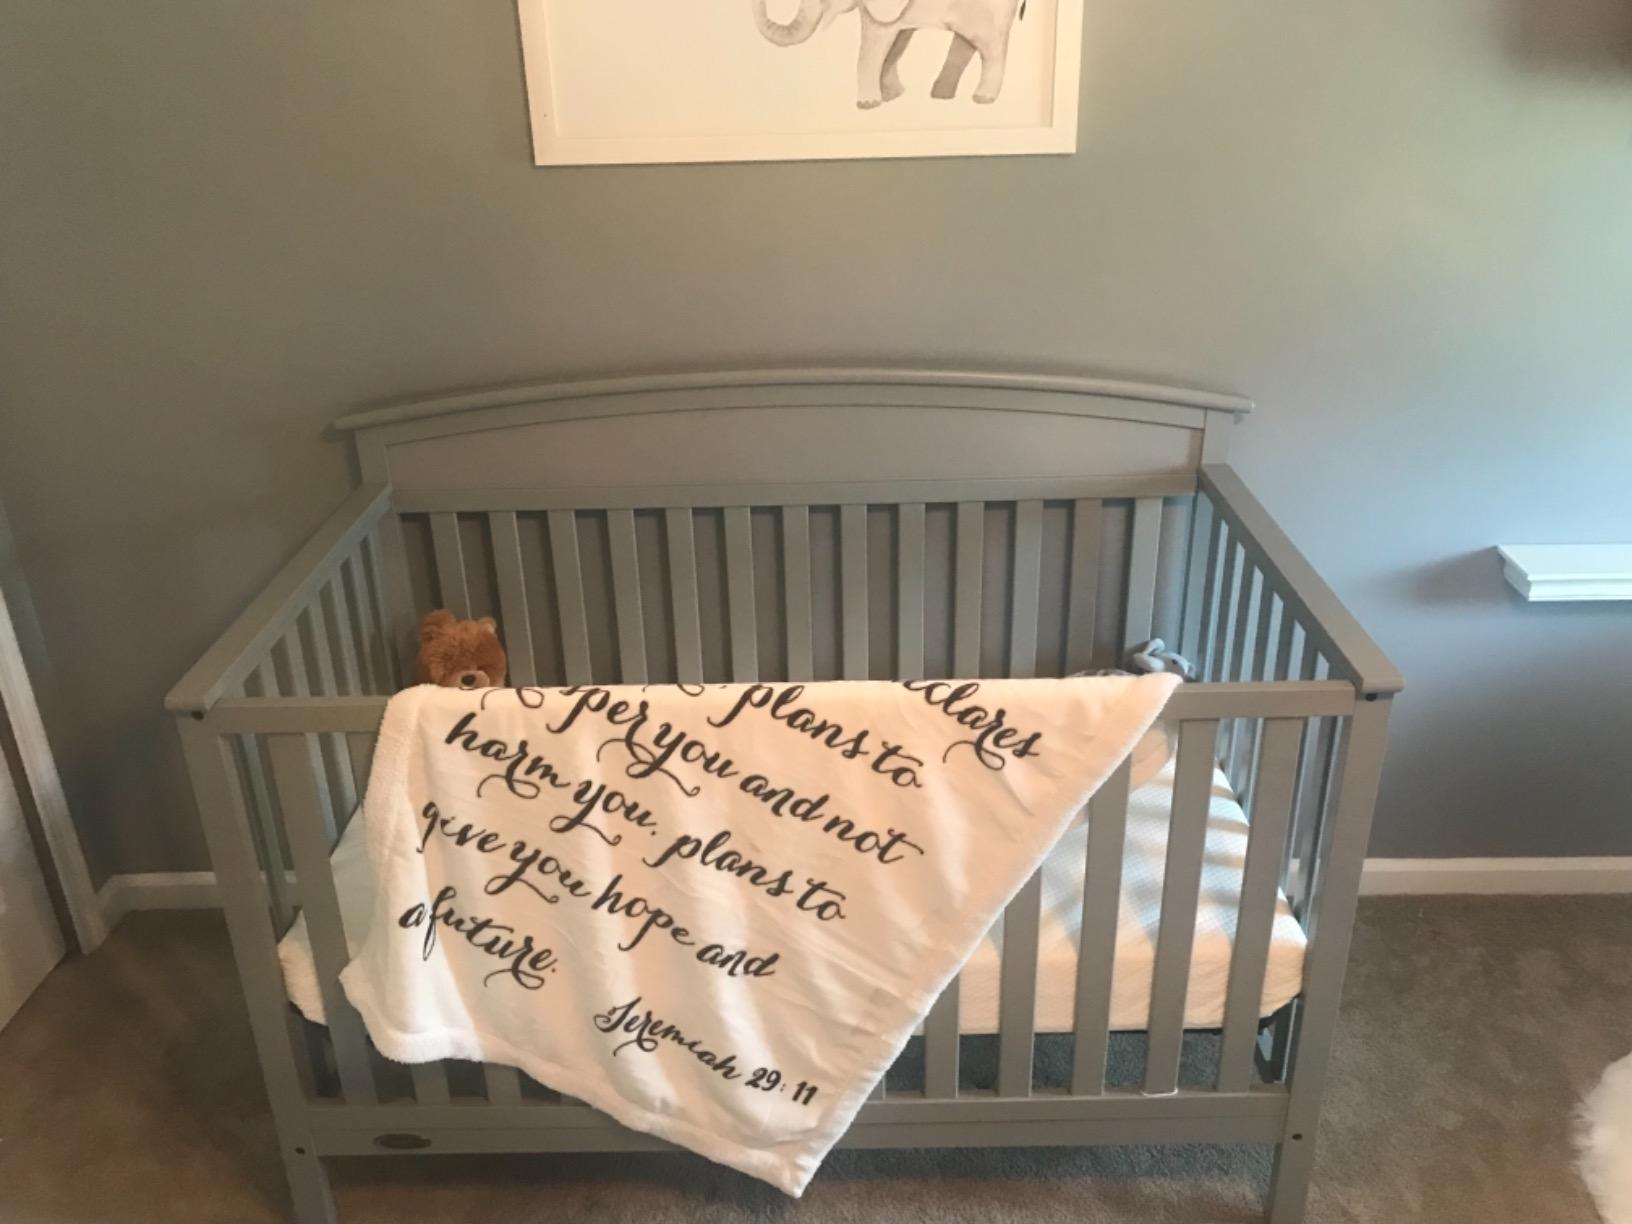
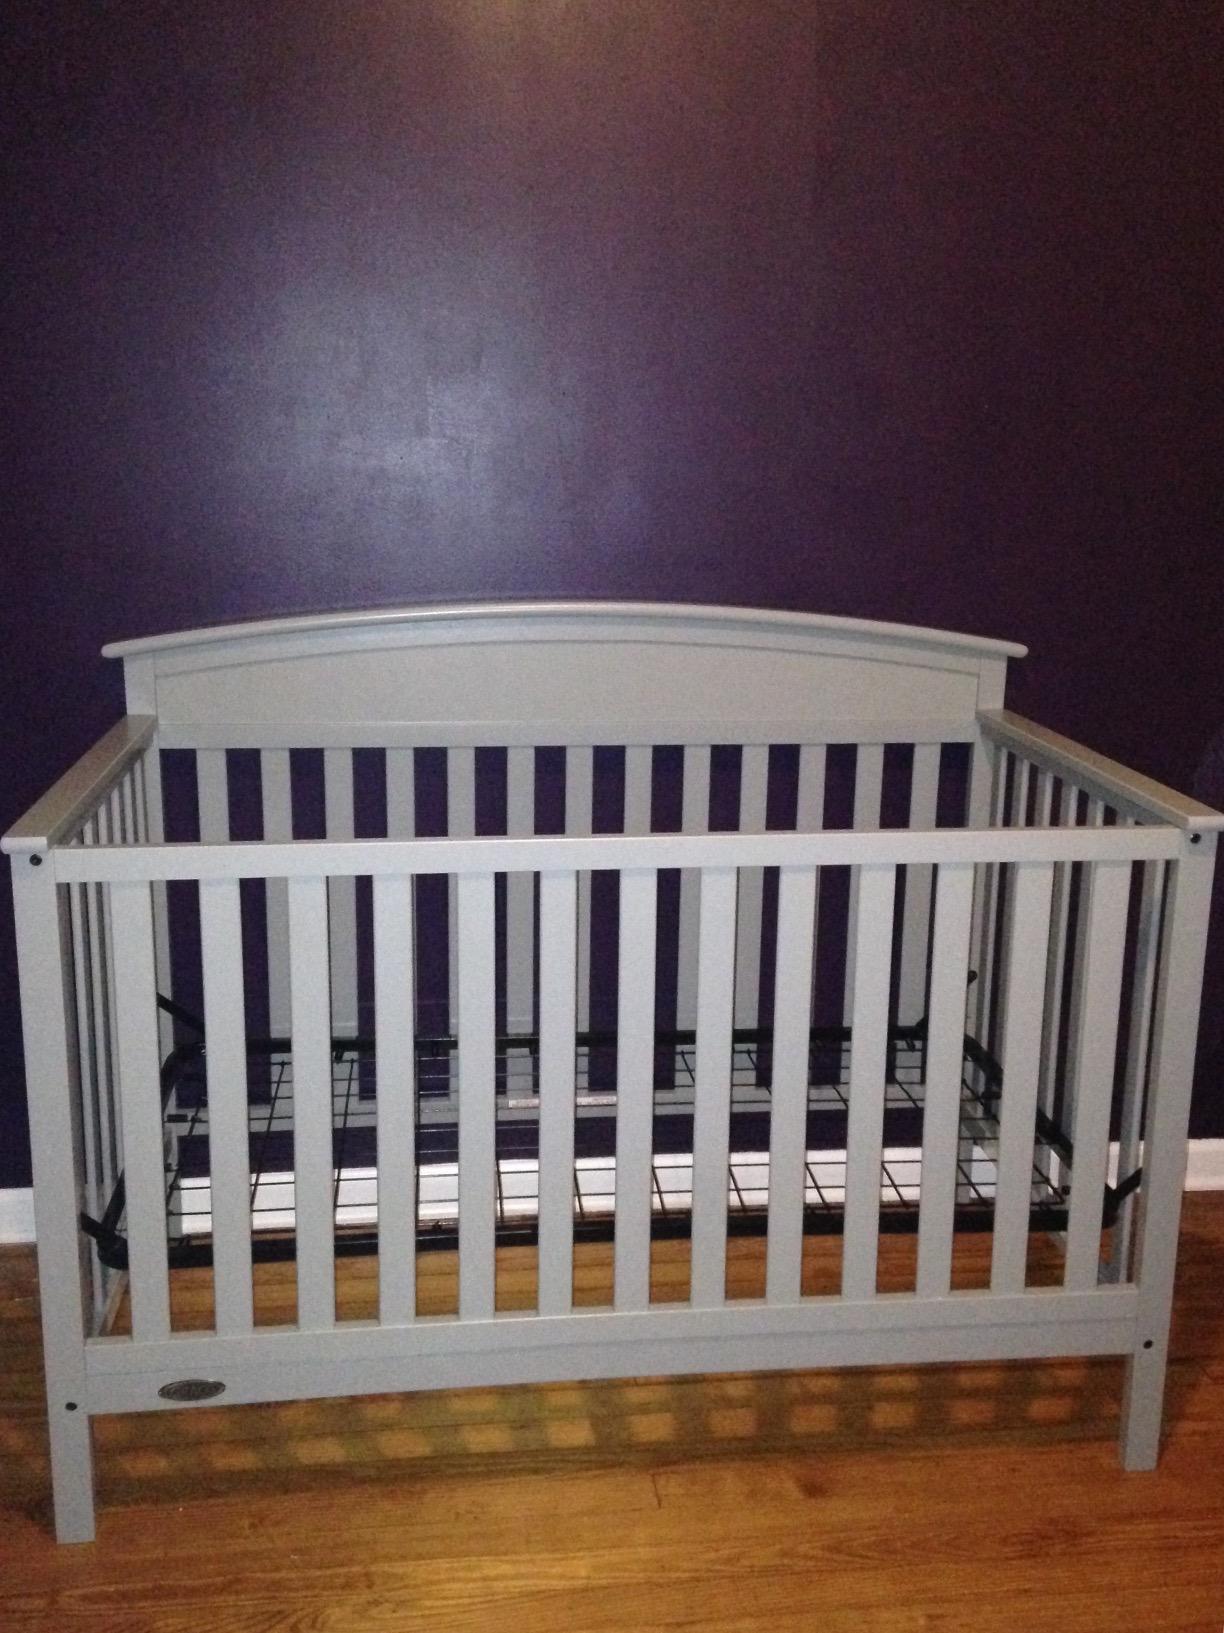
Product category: products_crib
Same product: yes